Nieland House

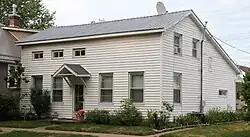
The house in 2021

The Nieland House is a historic building located in Guttenberg, Iowa, United States. This two-story brick structure's construction dates from before 1886. It is local version of the New England Saltbox. The second floor has only three windows on the northern two-thirds of the facade. The main floor is a symmetrical five bays wide. The building was listed on the National Register of Historic Places in 1984.